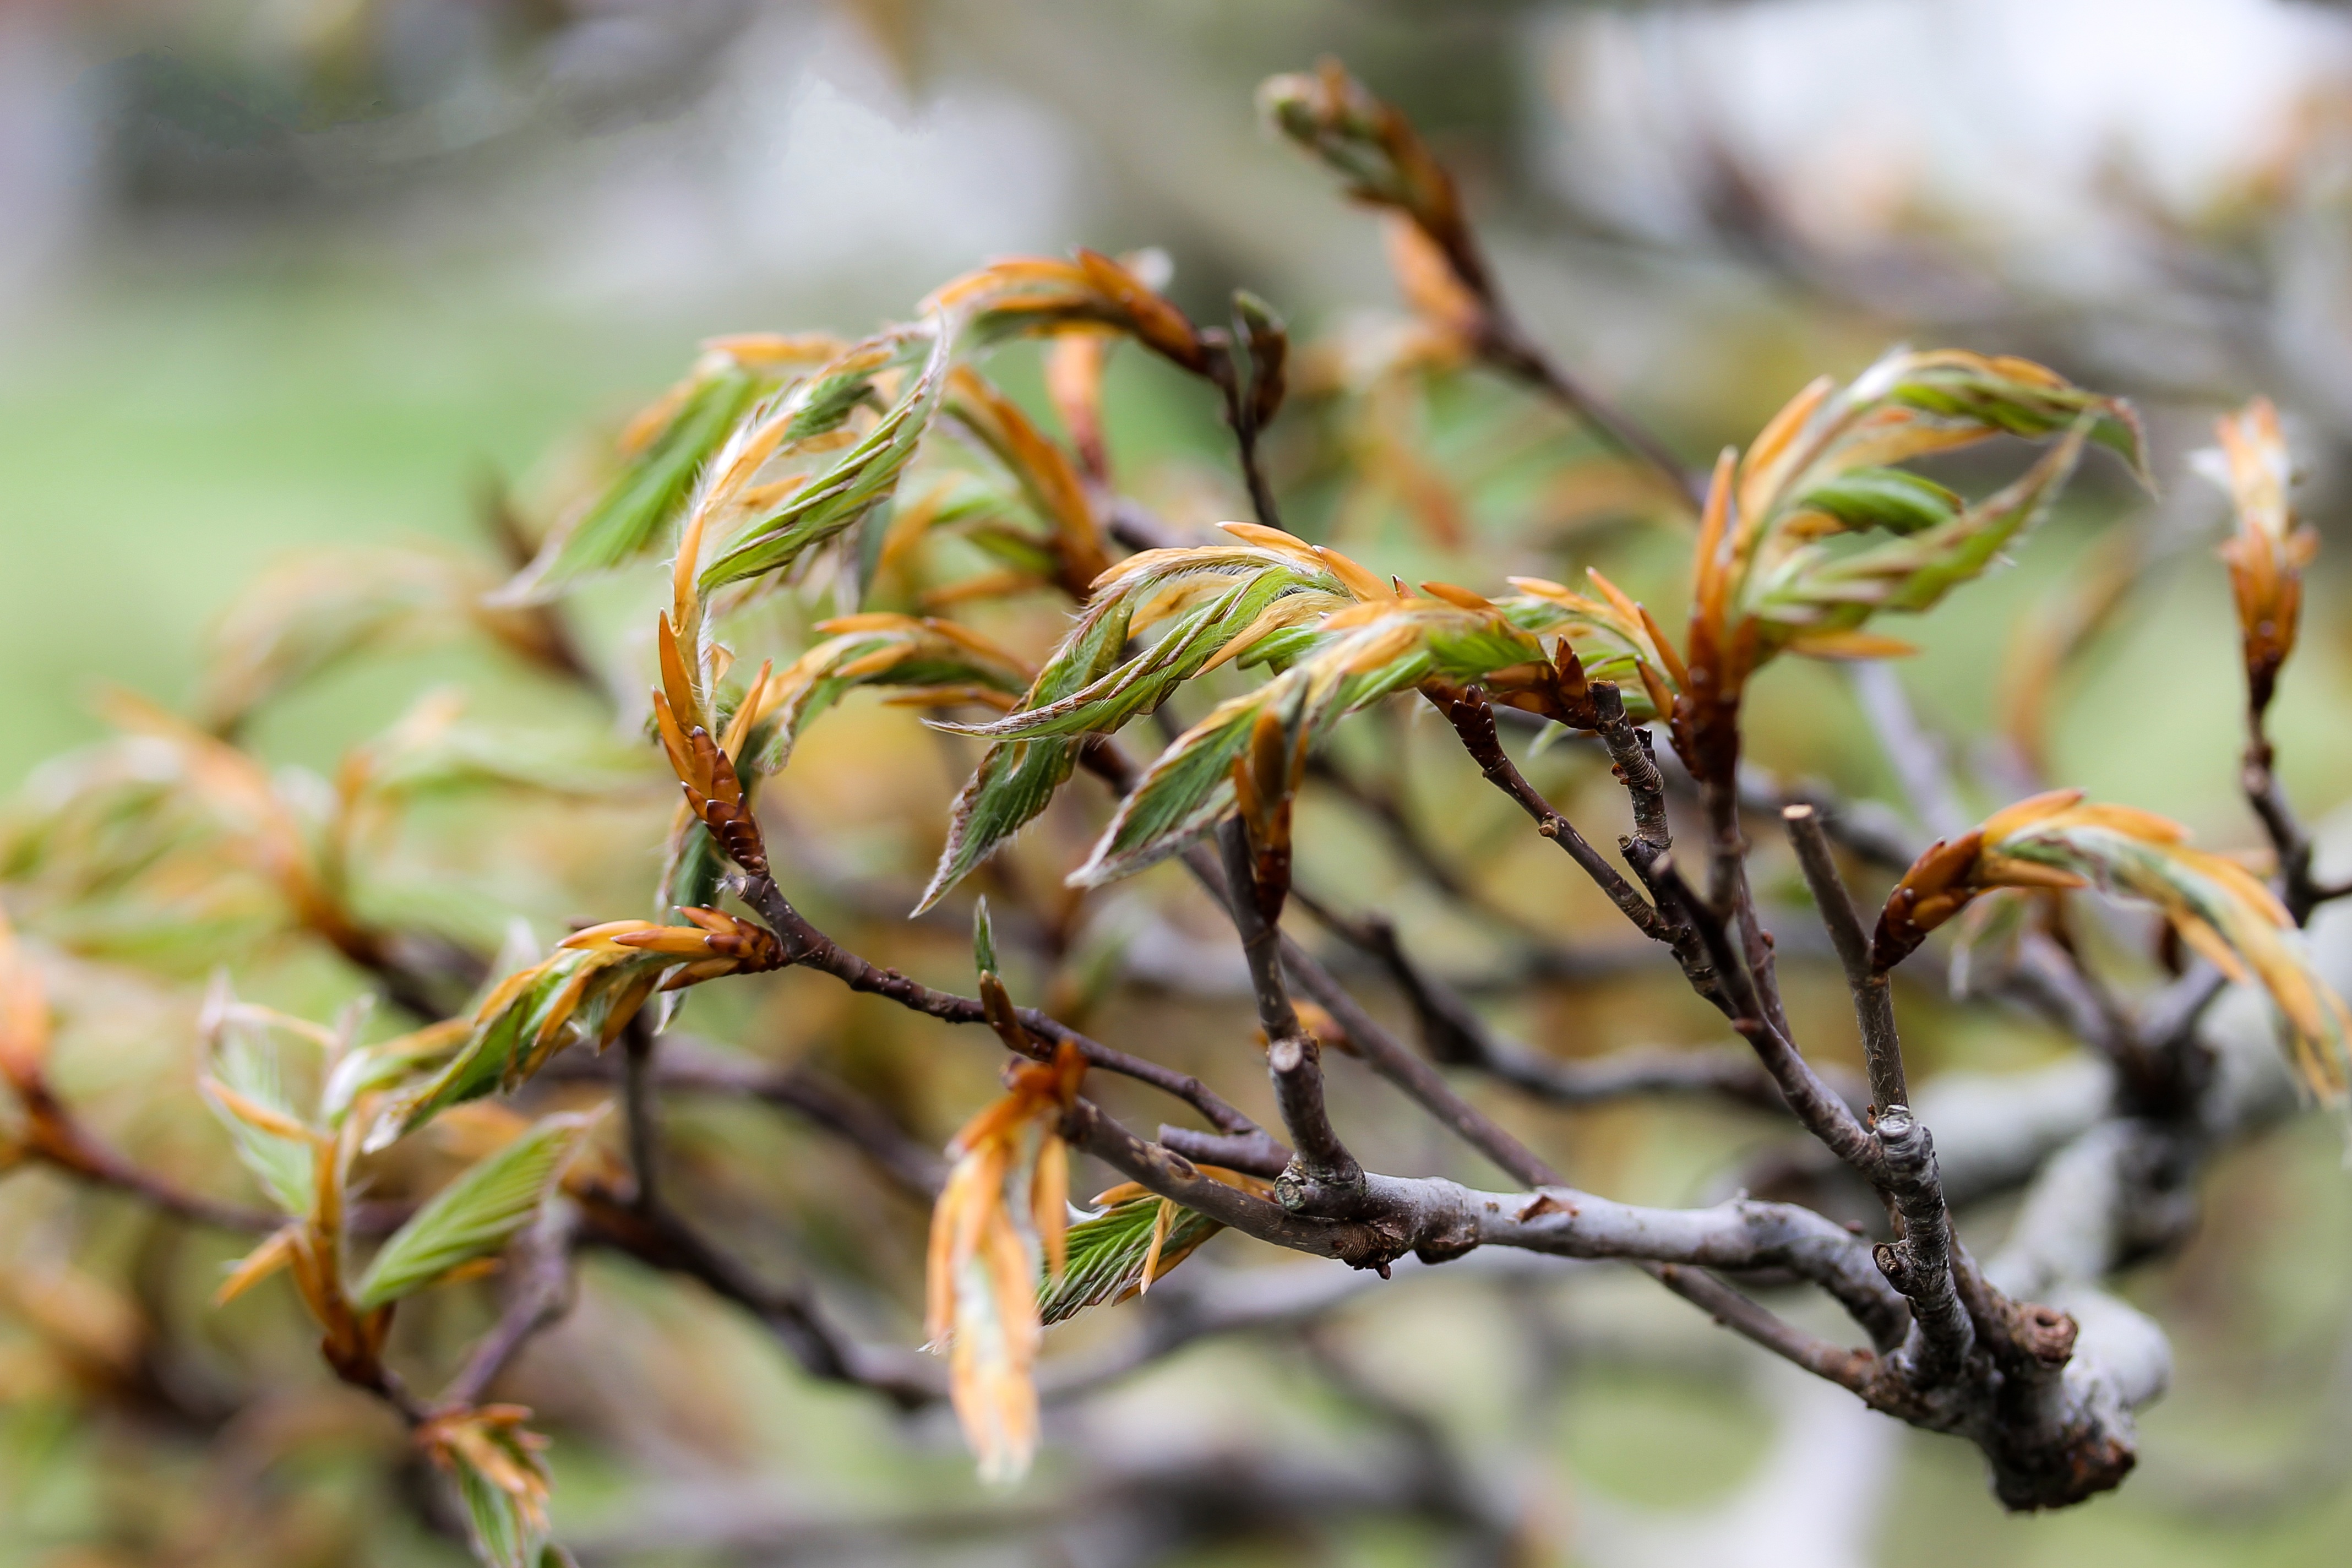
tree, nature, branch, blossom, plant, wood, leaf, flower, spring, green, produce, autumn, botany, flora, season, twig, close up, shrub, branches, bud, macro photography, flowering plant, beech leaves, woody plant, land plant, thorns spines and prickles, beech tree drive